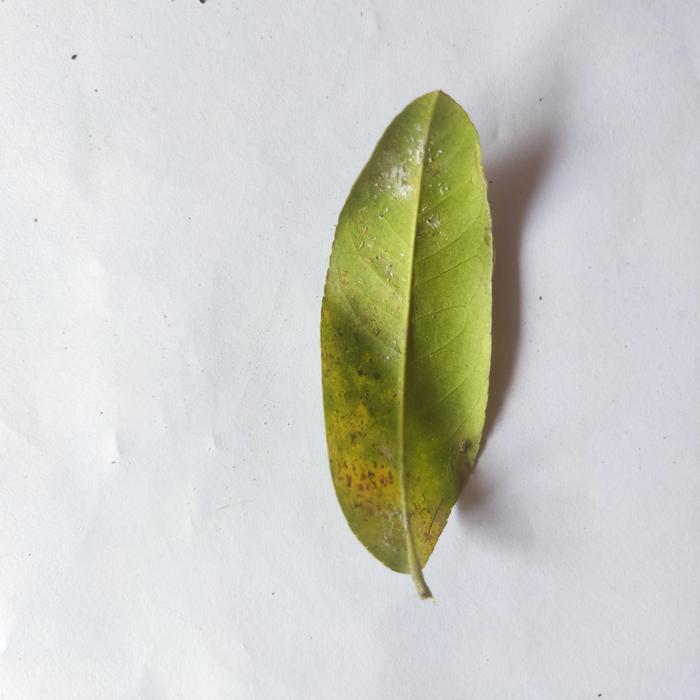
Crop: Lemon
Leaf condition: Sooty_Mold